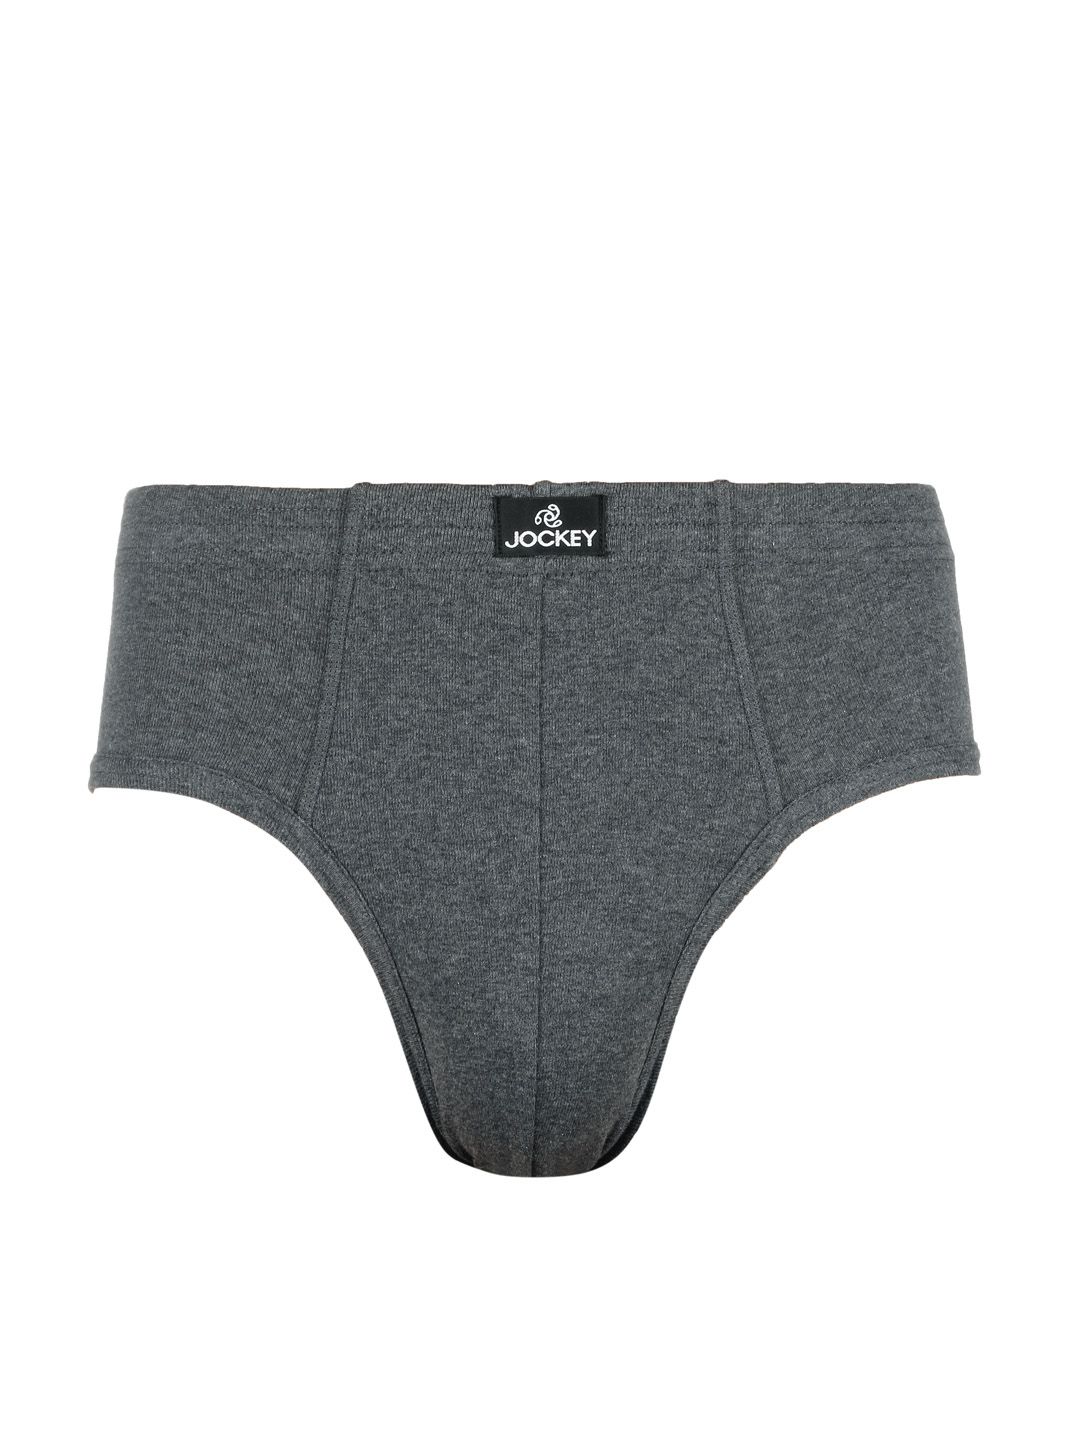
Jockey ELANCE Men Charcoal  Briefs 1009
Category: Apparel / Innerwear / Briefs
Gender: Men
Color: Charcoal
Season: Summer 2016
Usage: Casual